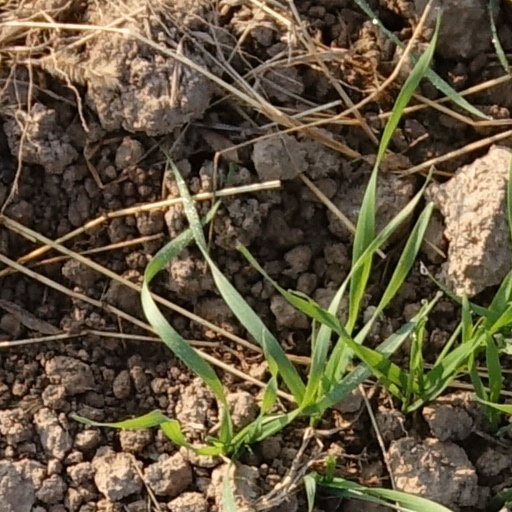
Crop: wheat